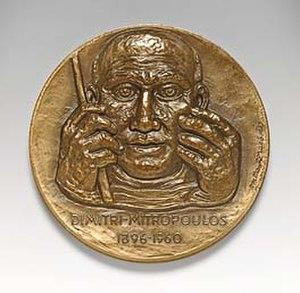
Dimitri Mitropoulos, Médaille du Concours International de direction d'orchestre D. Mitropoulos
William Zorach, né le 28 février 1887 et mort le 15 novembre 1966, est un sculpteur, peintre, graveur et écrivain américain né lituanien. Il a remporté la Logan Medal of the arts. Il est notable pour être à l'avant-garde d'artistes américains qui ont embrassé le cubisme, ainsi que pour ses sculptures.
Dimitri Mitropoulos né le 1ᵉʳ mars 1896 à Athènes et mort le 2 novembre 1960 à Milan, est un chef d'orchestre, pianiste et compositeur grec, naturalisé américain en 1946.